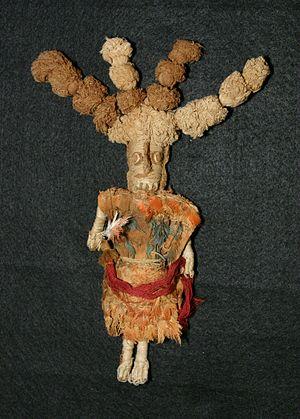
poupée avec tunique emplumée, Chancay 1100-1400 ap. J-C
L'art des Andes centrales est la production artistique qui a lieu au Pérou et en Bolivie avant l'arrivée des européens.